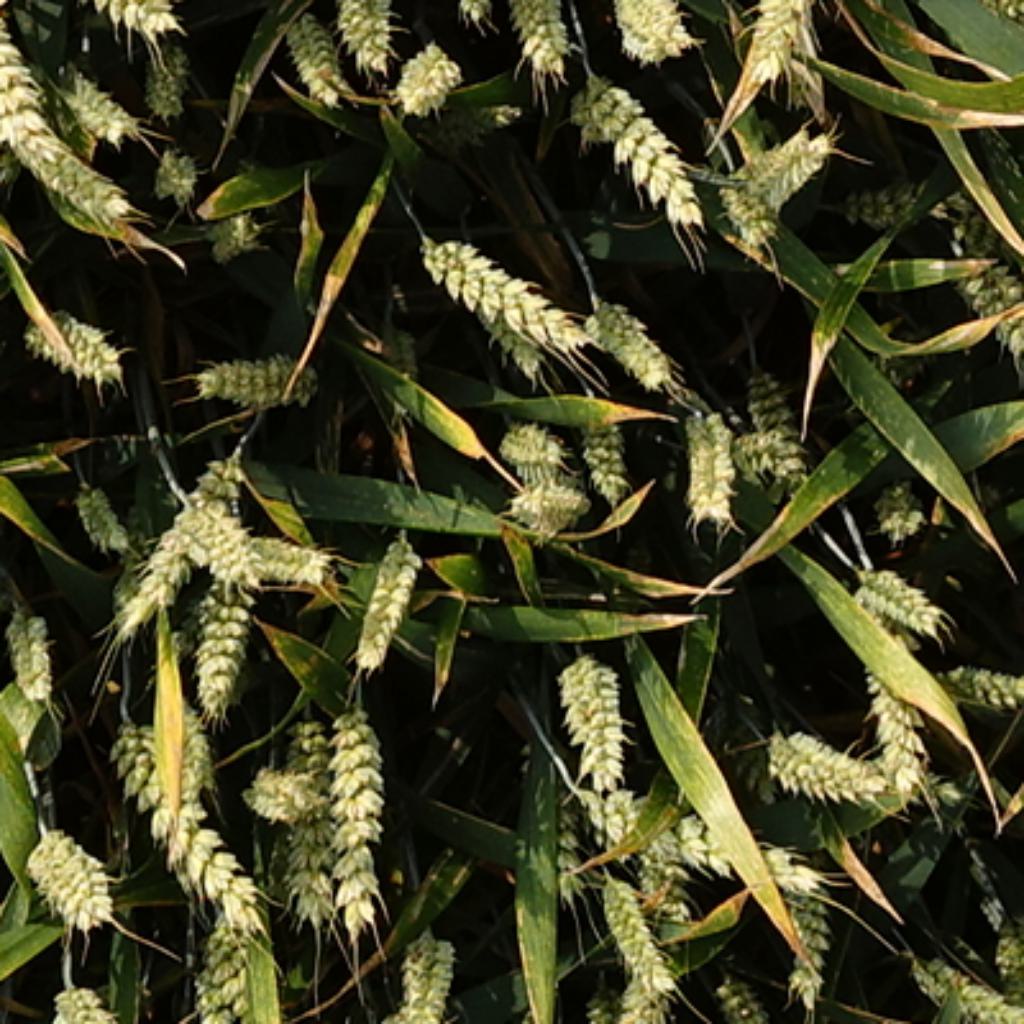
Country: France
Location: VSC
Wheat development stage: Filling - Ripening